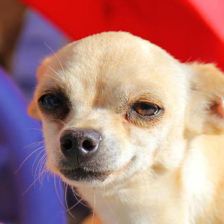
Label: animals